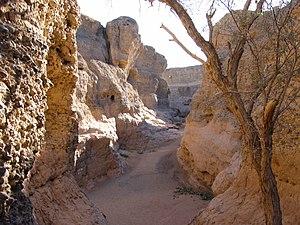
La Sesriem est une rivière ayant creusé un canyon, en Namibie.